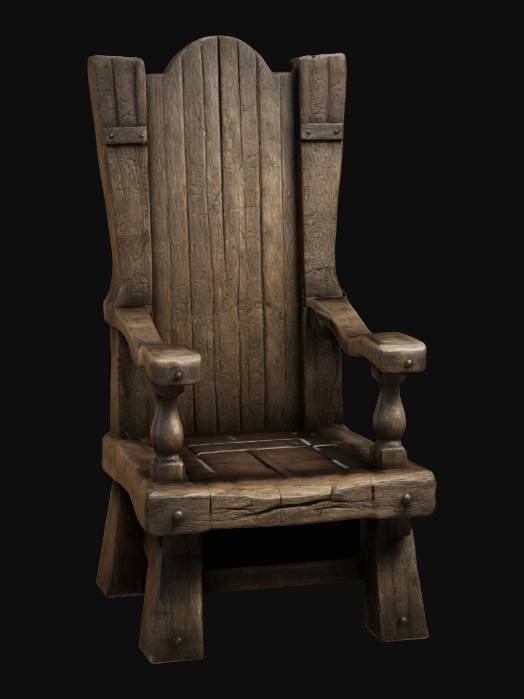
미적 점수 (1~10점): 2